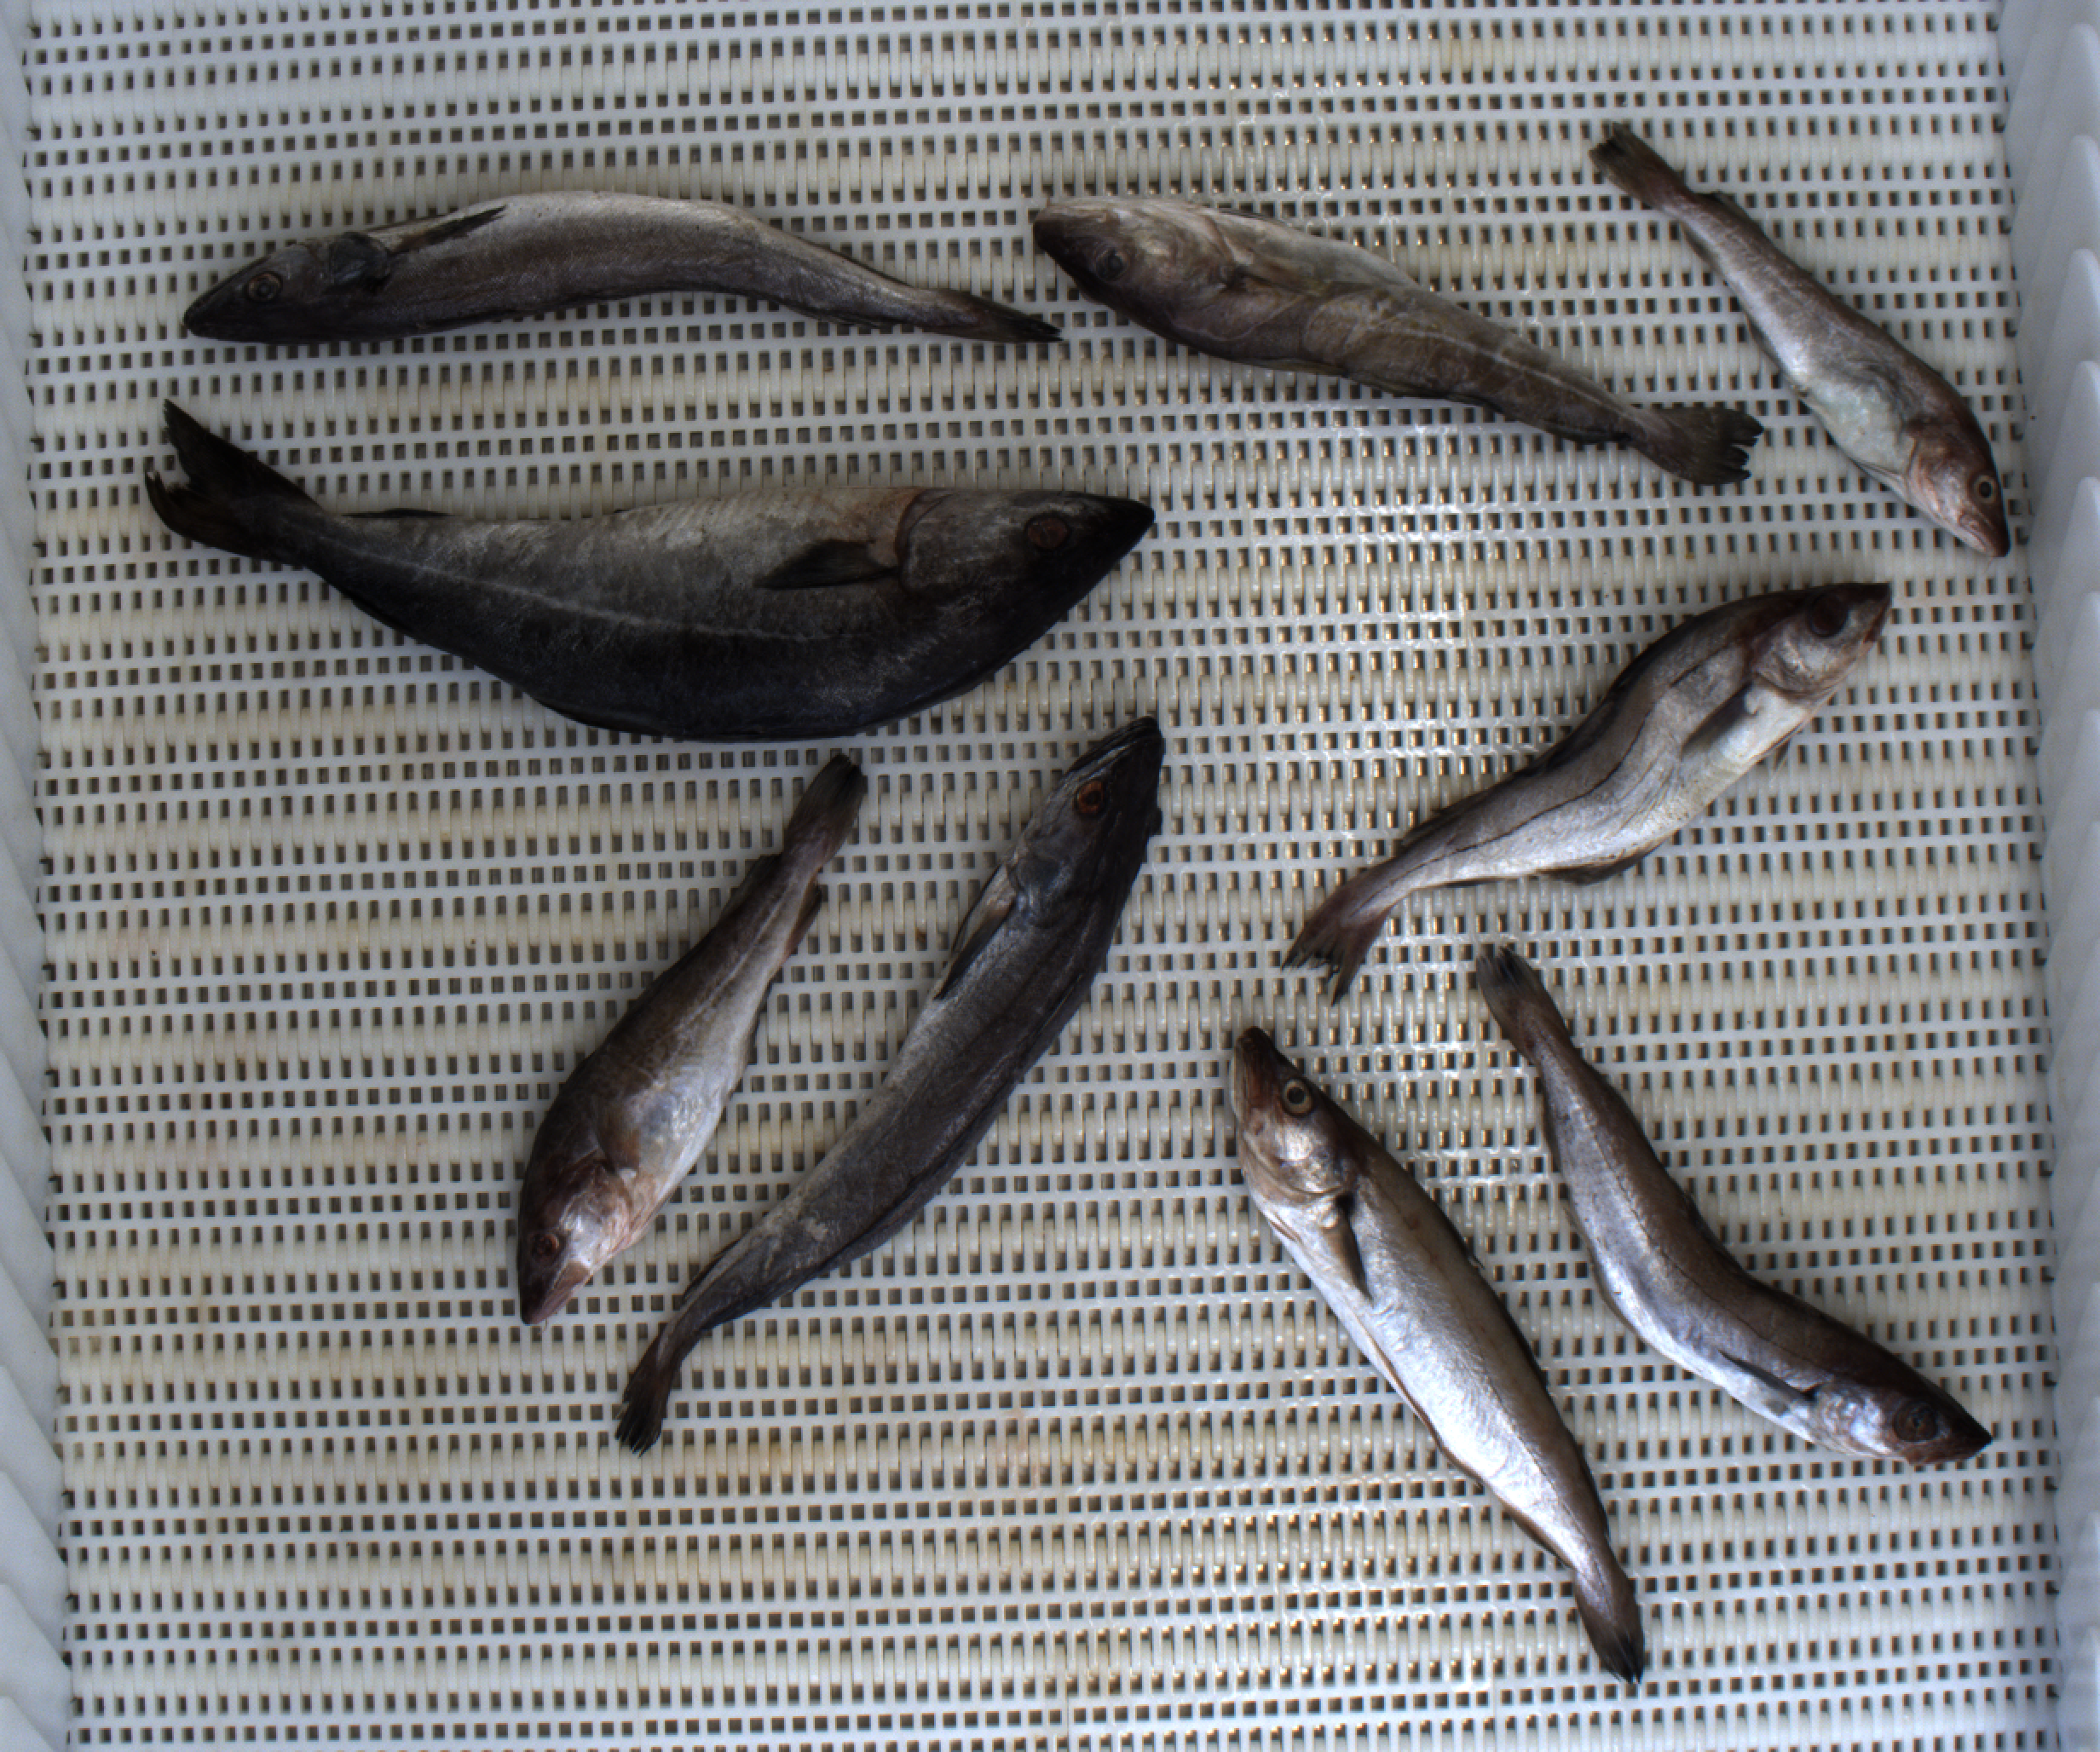
Total fish: 9
Cod: 3
Haddock: 1
Whiting: 2
Hake: 2
Horse mackerel: 0
Saithe: 1
Other: 0